Manus Regional Processing Centre

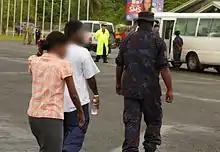
First arrivals at Manus Island Airport

The Manus Regional Processing Centre, or Manus Island Regional Processing Centre (MIRCP), was one of a number of offshore Australian immigration detention facilities. The centre was located on the PNG Navy Base Lombrum (previously a Royal Australian Navy base called HMAS "Tarangau") on Los Negros Island in Manus Province, Papua New Guinea.